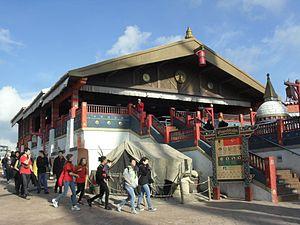
Shambhala est un parcours de montagnes russes en métal du parc PortAventura Park, situé à Salou, en Catalogne, en Espagne. Ce sont des hyper montagnes russes conçues et développées par le constructeur suisse Bolliger & Mabillard. Shambhala détient trois records d'Europe. Ce sont les hyper montagnes russes les plus hautes avec 76 mètres, les hyper montagnes russes ayant la descente la plus haute avec 78 mètres, et les hyper montagnes russes les plus rapides avec une vitesse de 134 km/h. Ces trois records étaient auparavant détenus par l'attraction du même type Silver Star, située dans le parc allemand Europa-Park. Les montagnes russes Furius Baco, également situées à PortAventura, sont toujours les plus rapides du continent avec une vitesse de 135 km/h. En 2017, Shambhala est détrônée par le Red Force, un circuit de montagnes russes situé dans le parc voisin Ferrari Land.